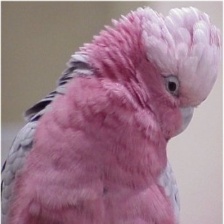
Species: ROSE BREASTED COCKATOO
Scientific name: EOLOPHUS ROSEICAPILLA
ImageNet parent category: sulphur-crested_cockatoo